National Alpini Association

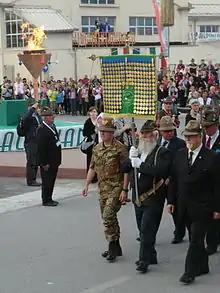
Members carrying the flag of the association.

The National Alpini Association is an Italian association representing the "Alpini in congedo" (Alpini on leave) of the Italian Army. The Alpini are a mountain infantry corps of the Italian Army, that distinguished itself in combat during World War I and World War II.